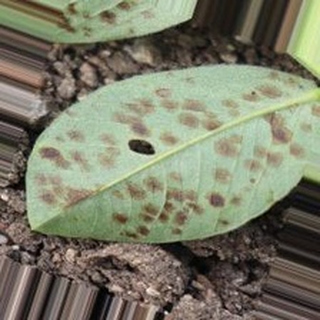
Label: groundnut_rust